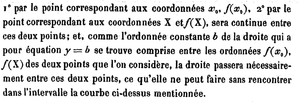
Fin de la démonstration du théorème des valeurs intermédiaires.
En mathématiques et en logique, une démonstration est un ensemble structuré d'étapes correctes de raisonnement.
En mathématiques, le théorème des valeurs intermédiaires, parfois appelé théorème de Bolzano, est un résultat important en analyse et concerne des fonctions continues sur un intervalle. Il indique que si une fonction continue sur un intervalle prend deux valeurs m et n, alors elle prend toutes les valeurs intermédiaires entre m et n.